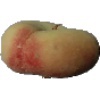
Label: peach_flat